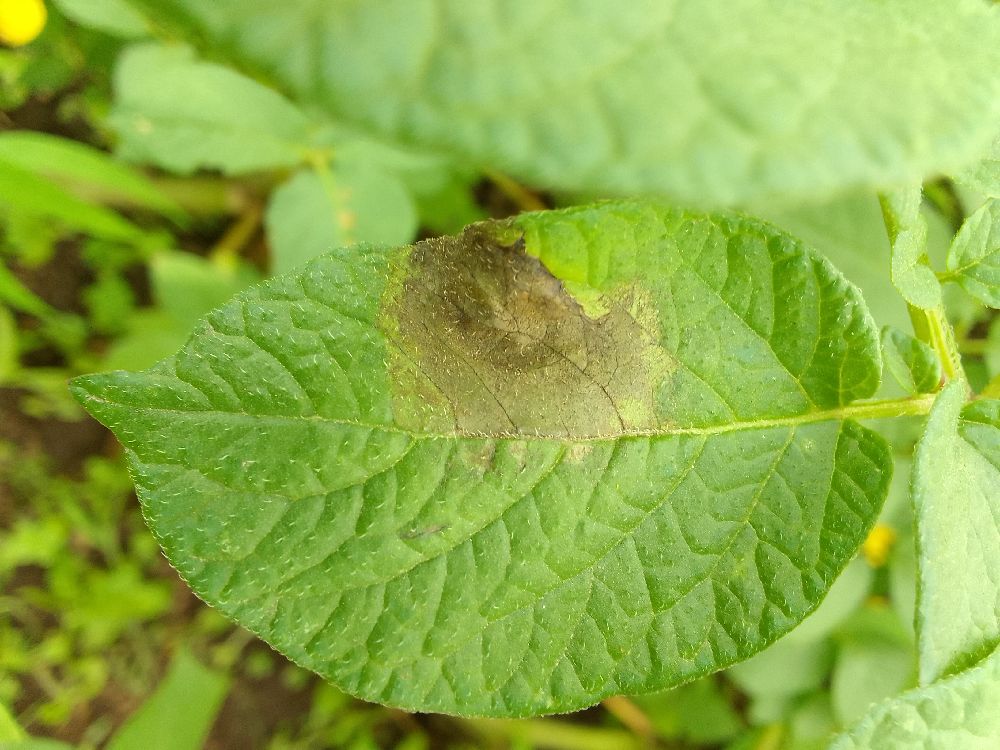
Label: Late blight